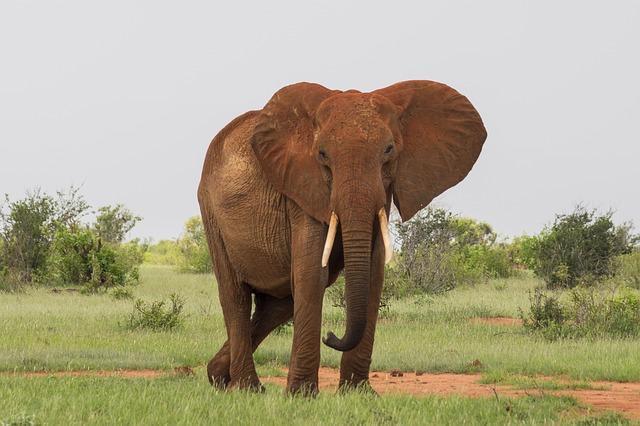
elephant